Stanhope lens

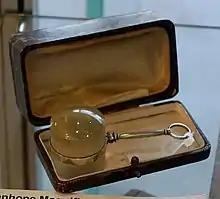
Stanhope lens with case, early 1800s

A Stanhope lens is a simple, one-piece microscope invented by Charles, the third Earl of Stanhope. It is a cylinder of glass with each end curved outwards, one being more convex than the other. The focal length of the apparatus is at or within the device so that objects to be studied are placed close to or in contact with the less curved end. Because its construction is simple and economical, it was popular in the 19th century. It was useful in medical practice for examining transparent materials such as crystals and fluids.